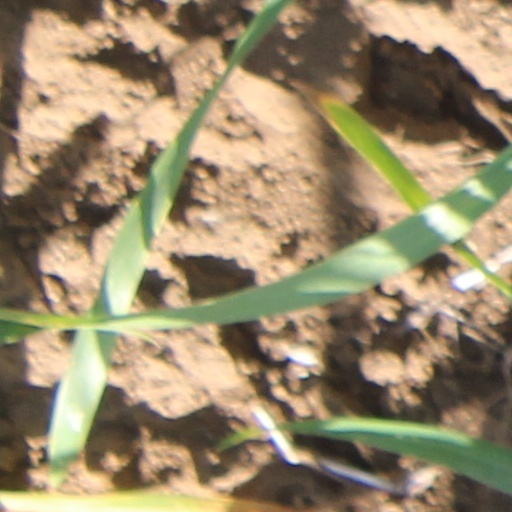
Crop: wheat